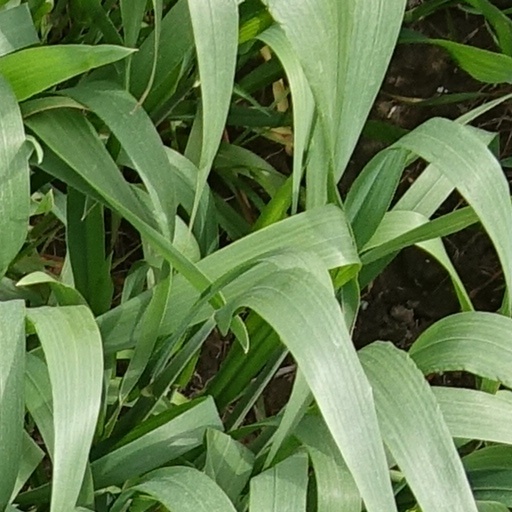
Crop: wheat